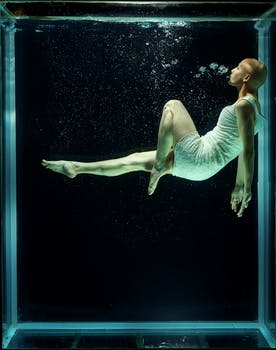
Label: No Watermark